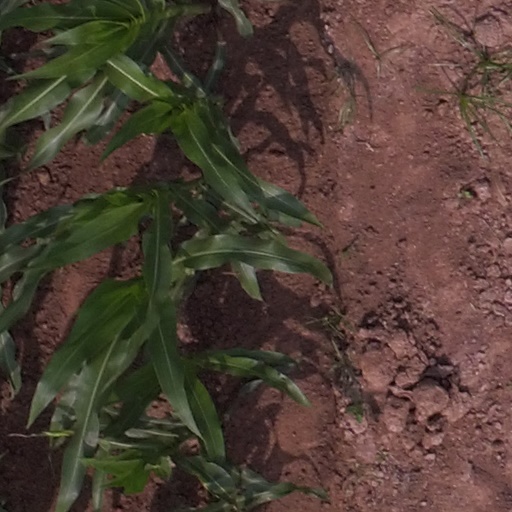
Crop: maize; corn